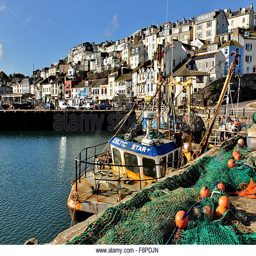
a fishing boat with fishing nets on the quayside